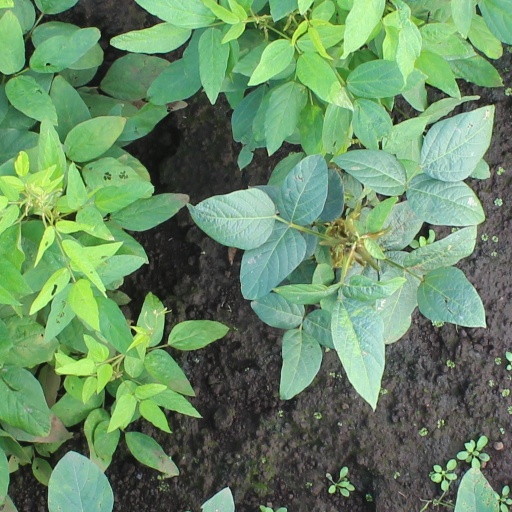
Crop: soybean